This Spartan Life

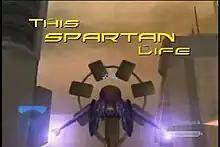
The opening title sequence of "This Spartan Life" (using "Halo 2" gameplay)

This Spartan Life is a talk show created by Bong + Dern Productions and produced and directed by Chris Burke, who hosts the show under the pseudonym Damian Lacedaemion . Premiering in 2005 and distributed over the Internet, the show is created using the machinima technique of recording the video and audio from a multiplayer Xbox Live session of Bungie' first-person shooter video game "Halo 2". The half-hour episodes are released in six smaller parts, called modules. Guests, such as Bungie's audio director Martin O'Donnell are interviewed via Xbox Live within the online multiplayer worlds of "Halo 2", and most recently "Halo 3".